No Man's Land (play)

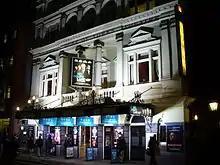
Marquee for "No Man's Land", Duke of York's Theatre, London, 30 December 2008

In 2001, another major revival at the NT was directed by Harold Pinter, with Corin Redgrave as Hirst, John Wood as Spooner, Danny Dyer as Foster, and Andy de la Tour as Briggs.